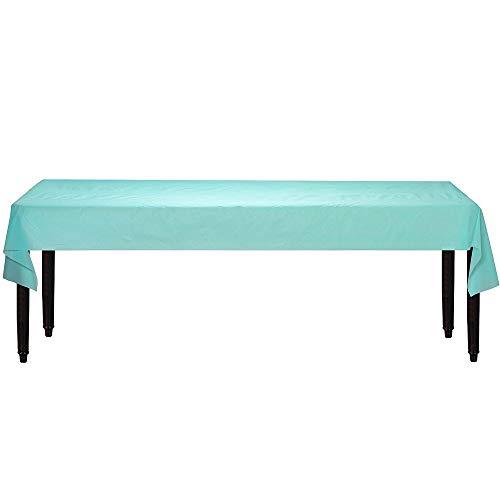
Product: Amscam 77020.121 Solid Roll party-tablecovers, 40" x 100', Robin's-egg Blue
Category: Toys & Games | Party Supplies | Tablecovers
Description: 40" x 100'.
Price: $26.69
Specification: ProductDimensions:2.2x2.2x40inches|ItemWeight:14.1ounces|ShippingWeight:2.82pounds(Viewshippingratesandpolicies)|DomesticShipping:ItemcanbeshippedwithinU.S.|InternationalShipping:Thisitemisnoteligibleforinternationalshipping.LearnMore|ASIN:B006UHDT5A|Itemmodelnumber:77020.121|Manufacturerrecommendedage:4-12years